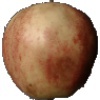
Label: Apple Red 3